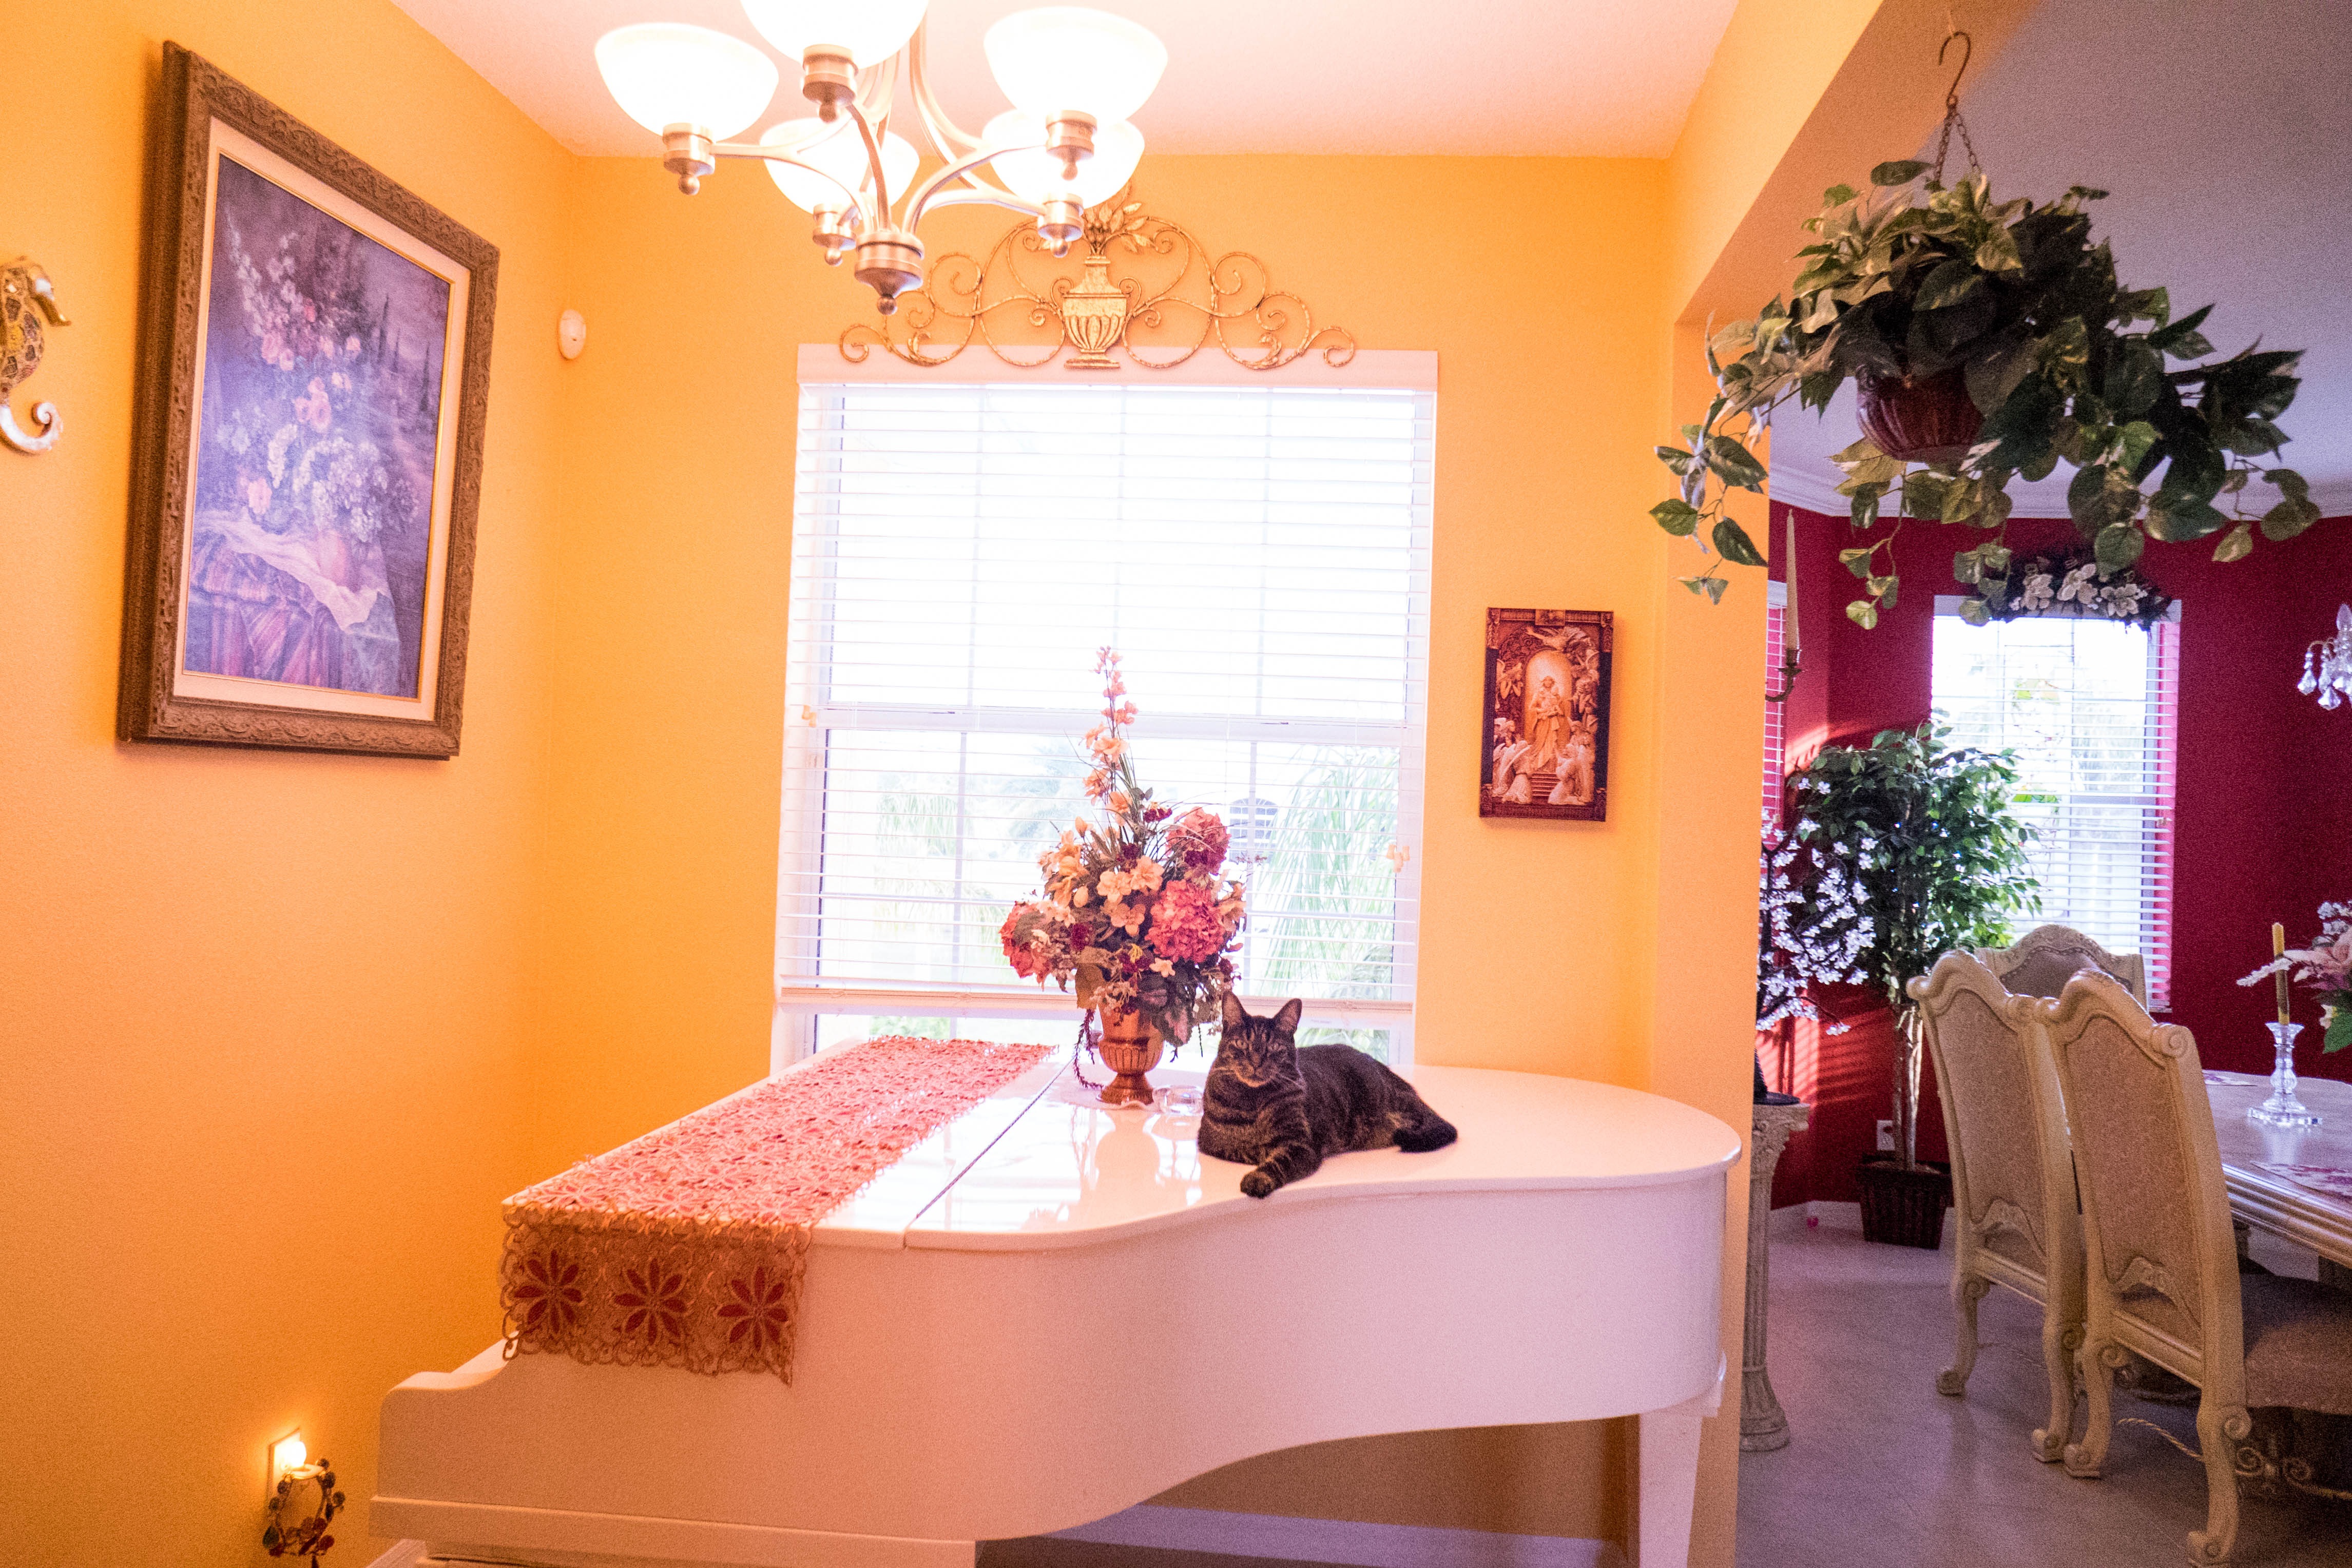
white, house, interior, home, animal, cute, pet, decoration, cat, piano, indoor, tabby, property, living room, furniture, room, interior design, luxury, design, beautiful, domestic, estate, suite, dining room